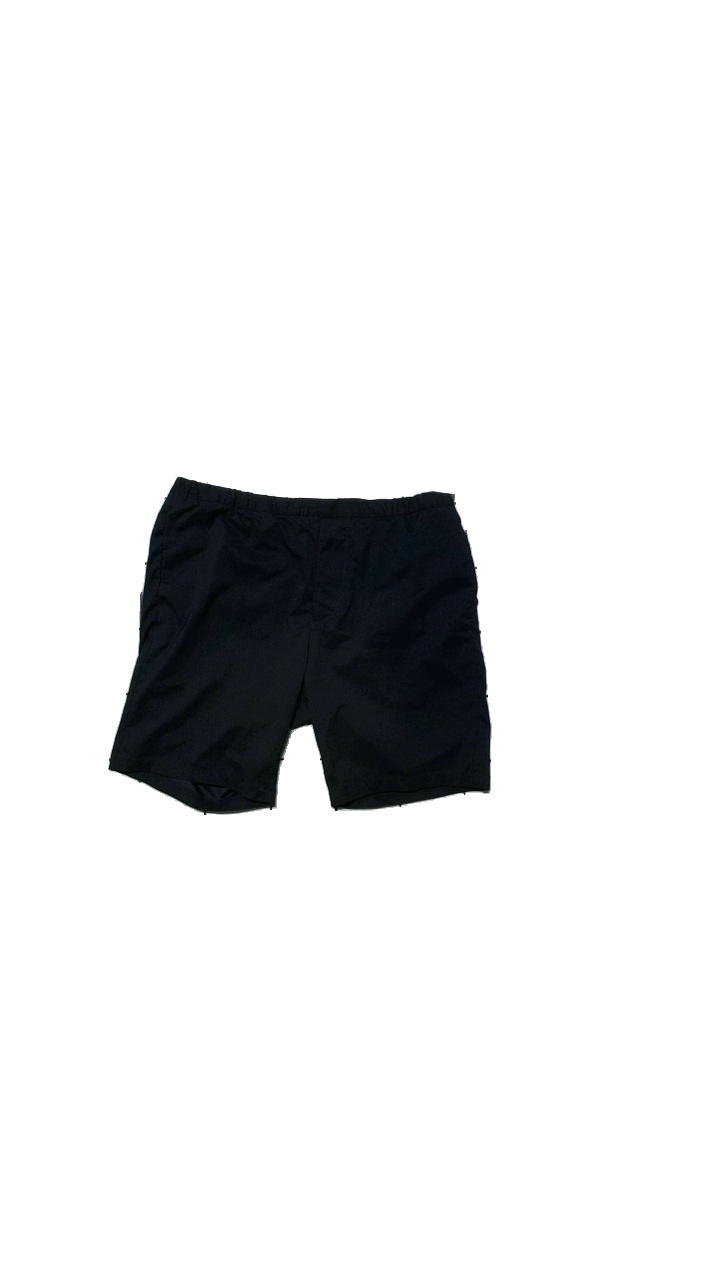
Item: Shorts (Men)
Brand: H&m
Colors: Blue
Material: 93% polyester, 7% elastane
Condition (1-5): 4
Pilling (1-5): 5
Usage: Reuse
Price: <50